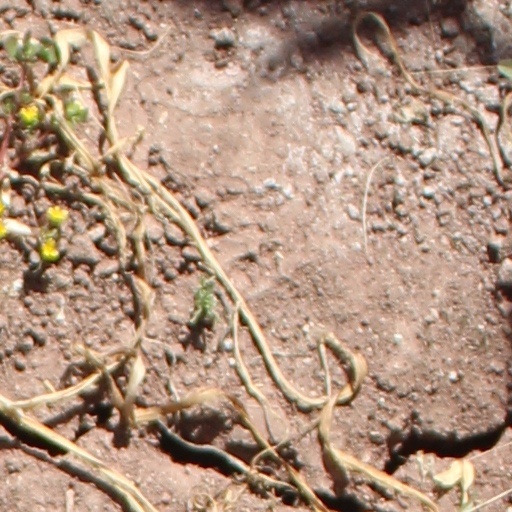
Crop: wheat